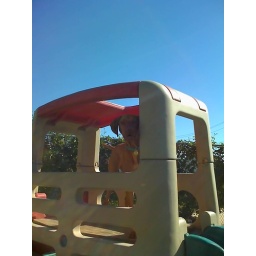
Titus in the tree house